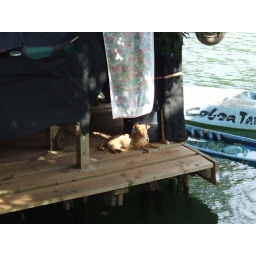
he has no stress..living at his river shack directly across from the beach in Haliwea,North shore of Oahu